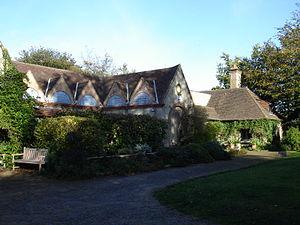
Cette liste des musées du Surrey, Angleterre contient des musées qui sont définis dans ce contexte comme des institutions qui recueillent et soignent des objets d'intérêt culturel, artistique, scientifique ou historique. leurs collections ou expositions connexes disponibles pour la consultation publique. Sont également inclus les galeries d'art à but non lucratif et les galeries d'art universitaires. Les musées virtuels ne sont pas inclus.